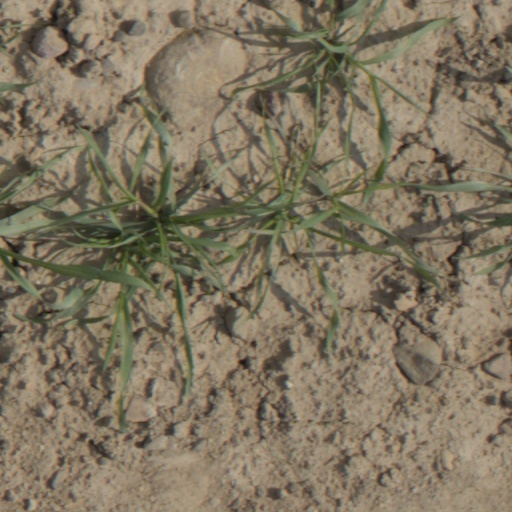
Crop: wheat